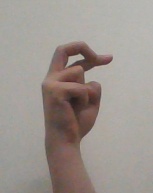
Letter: zay